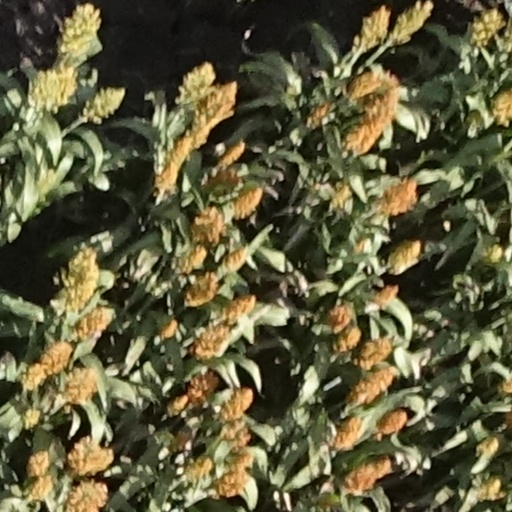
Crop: sorghum